The Chase (1946 film)

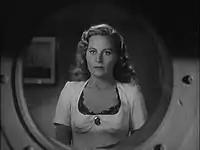
Michèle Morgan in a scene from the film

"The Black Path of Fear" was published in 1944. "The New York Times" praised its "fiendishly ingenious plot and thrilling episodes."